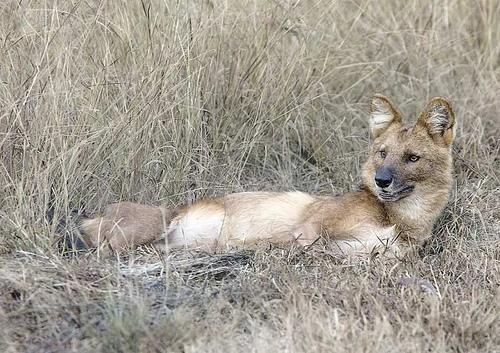
dhole